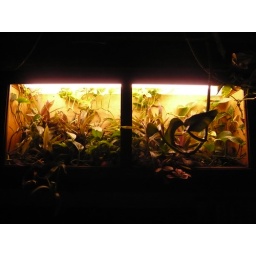
indoor plants grown in a box over my kitchen sink.